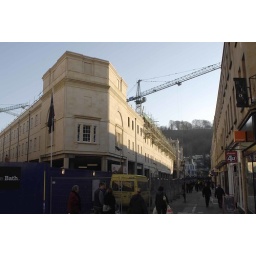
Fencing erected in preparation for the ground floor fit-out and pavements